Ghouta chemical attack

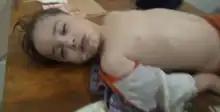
A child in Ghouta froths from the mouth, a medical condition "associated with exposure to nerve agents such as Sarin".

Doctors Without Borders also reported seeing a "large number of victims arriving with symptoms including convulsions, excessive saliva, pinpoint pupils, blurred vision and respiratory distress". Symptoms reported by Ghouta residents and doctors to Human Rights Watch included "suffocation, muscle spasms and frothing at the mouth".